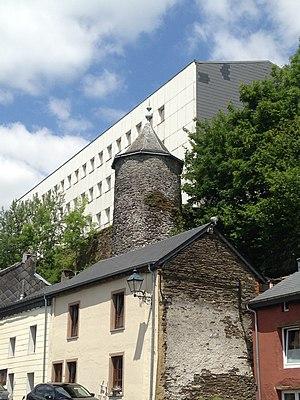
La Tour Griffon est une petite tour médiévale, seul reste significatif de l'enceinte du château de Neufchâteau. Lëtzebuergesch: D'Tour Griffon ass den eenzeg siichtbare Rescht vun der Buerg an der klenger belscher Stad Neufchâteau.
La tour Griffon est une petite tour médiévale, seul reste significatif de l'enceinte du château de Neufchâteau.
Neufchâteau est une ville francophone de Belgique située en Région wallonne et chef-lieu d'arrondissement dans la province de Luxembourg. Ses habitants sont les Chestrolais.
Cette page regroupe l'ensemble du patrimoine immobilier classé de la ville belge de Neufchâteau.